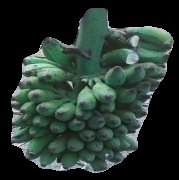
Variety: elakki-bale
Grade: grade3